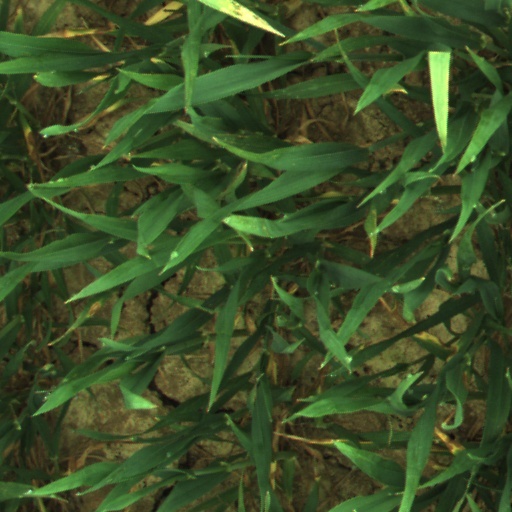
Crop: wheat